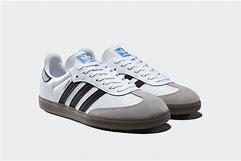
Brand: Adidas
Model: Samba OG